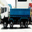
Label: truck